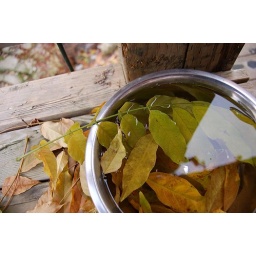
leaves in the dog's water bowl